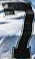
Number: 7